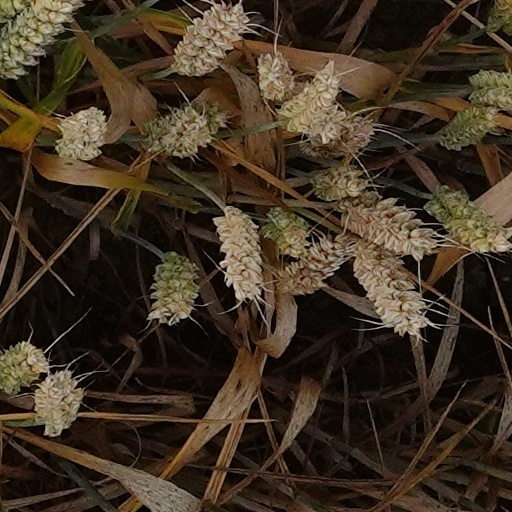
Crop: wheat